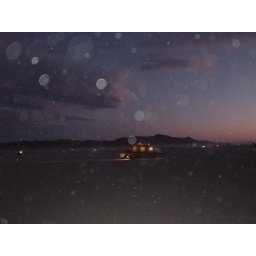
turtle car in the distance